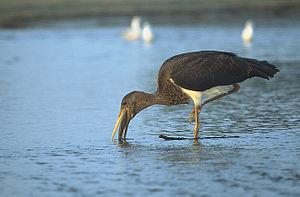
La cigogne noire est une espèce d'oiseaux de la famille des Ciconiidae. À peine plus petite et plus farouche que la cigogne blanche, elle peut vivre jusqu'à 20 ans. Elle se nourrit principalement d'amphibiens et d'insectes. On la rencontre en Eurasie et en Afrique, où elle fréquente les forêts profondes avec de vieux arbres et proches de zones humides.